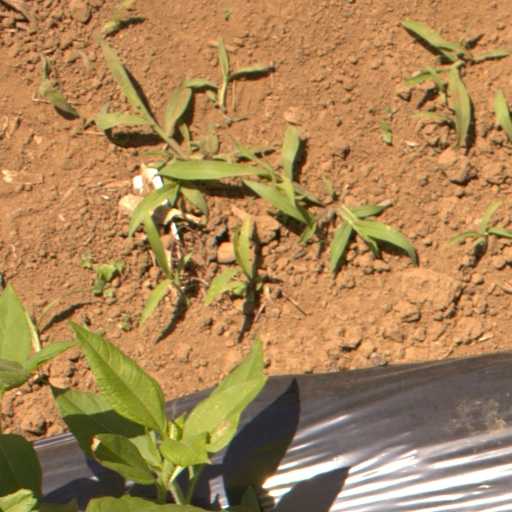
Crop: Jerusalem artichoke